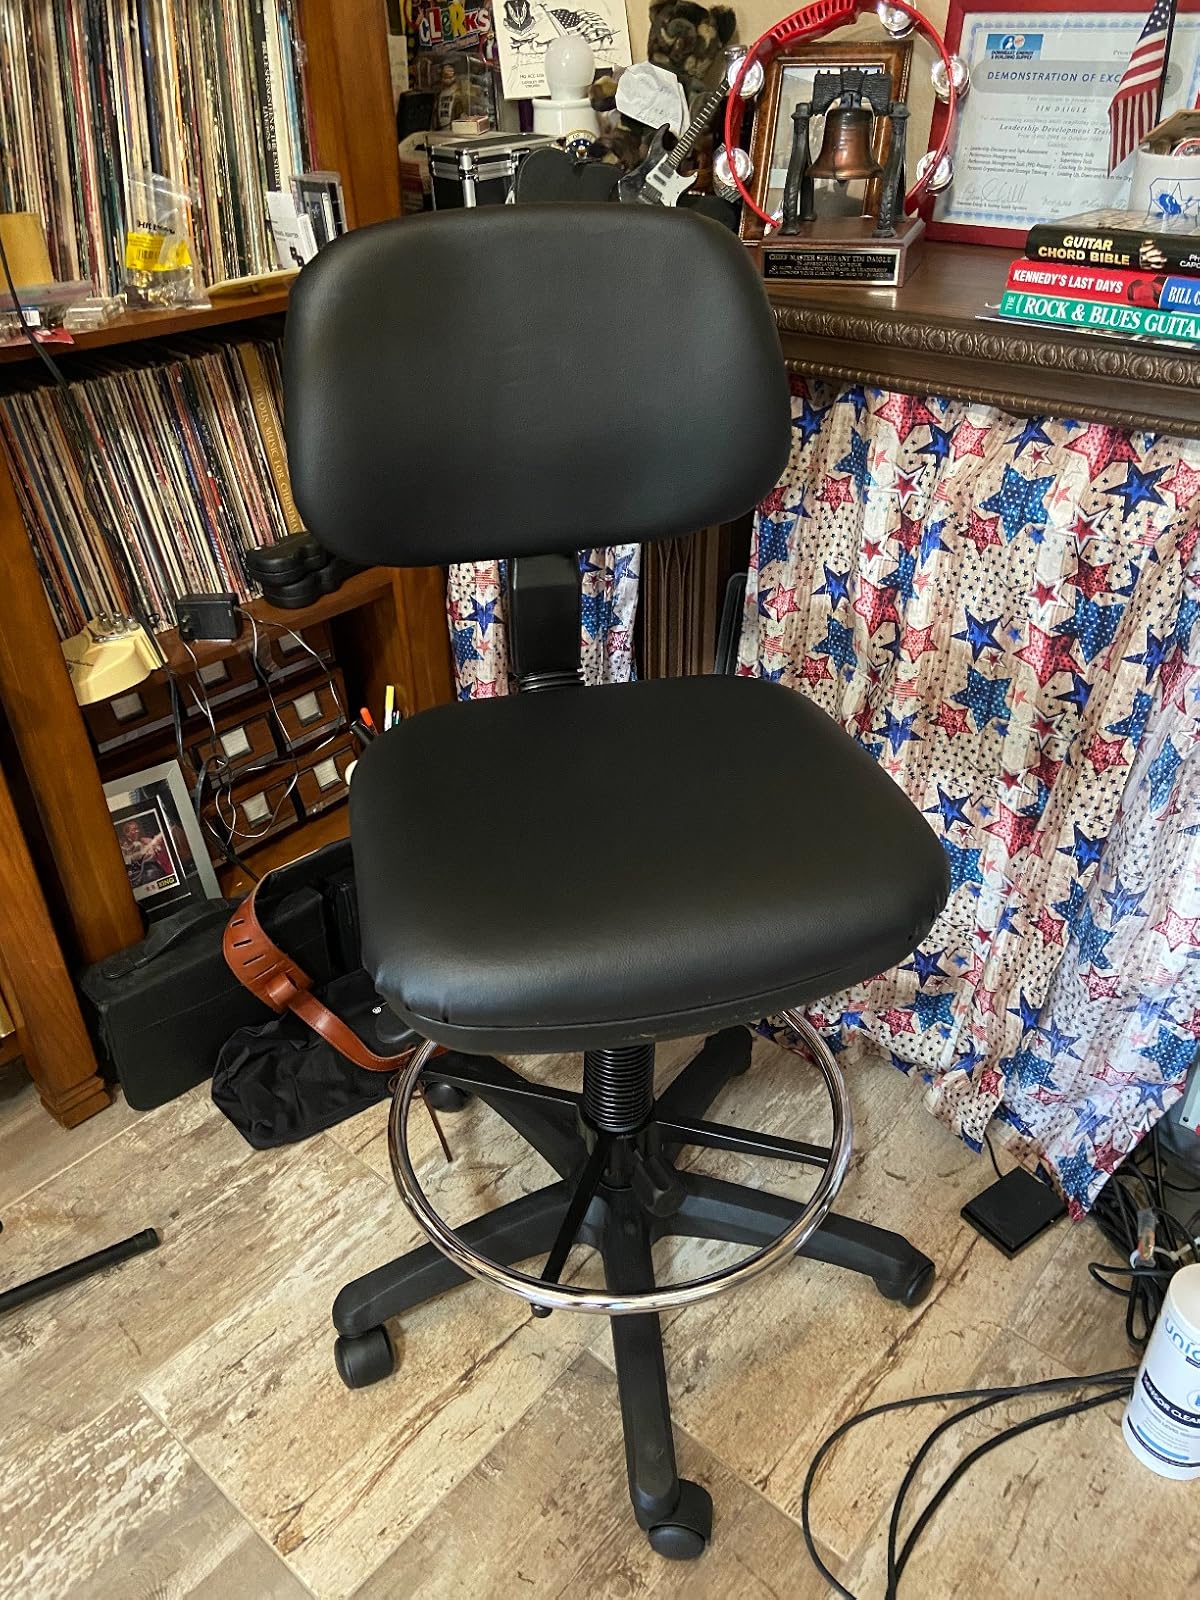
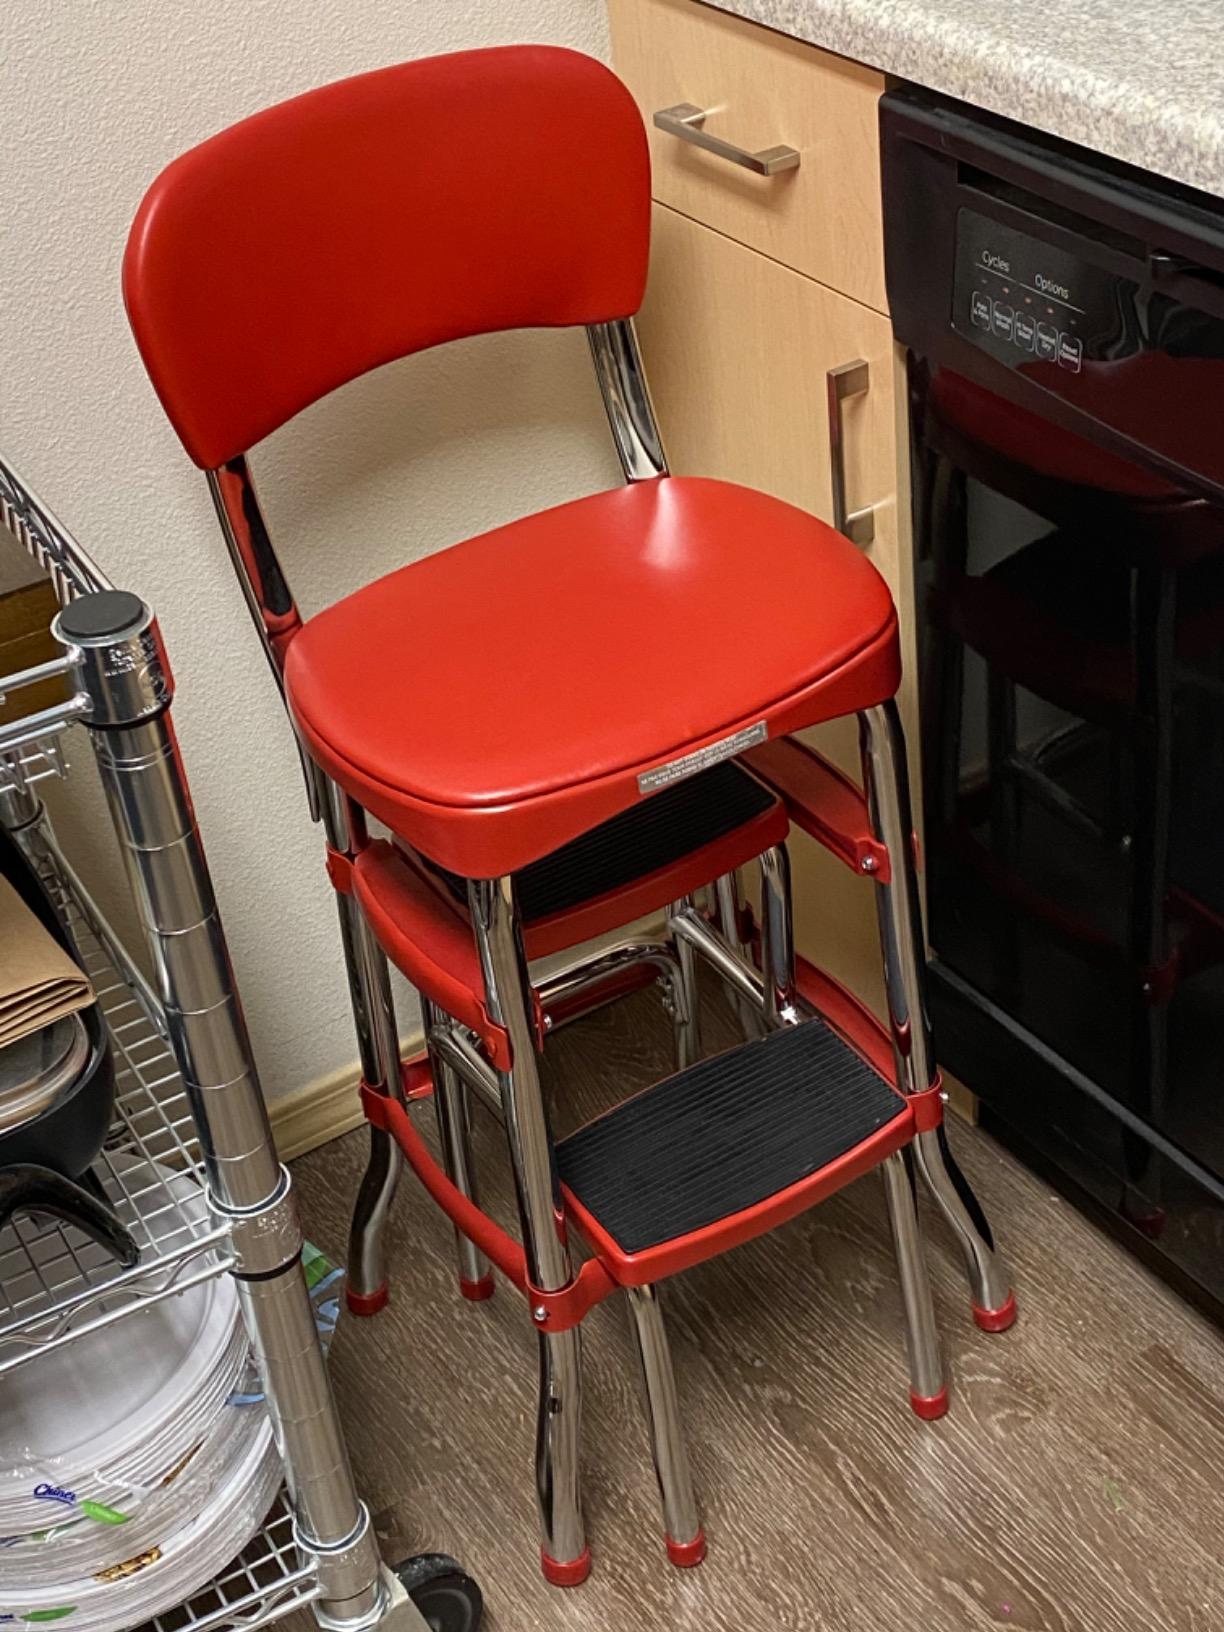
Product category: items_chair
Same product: no